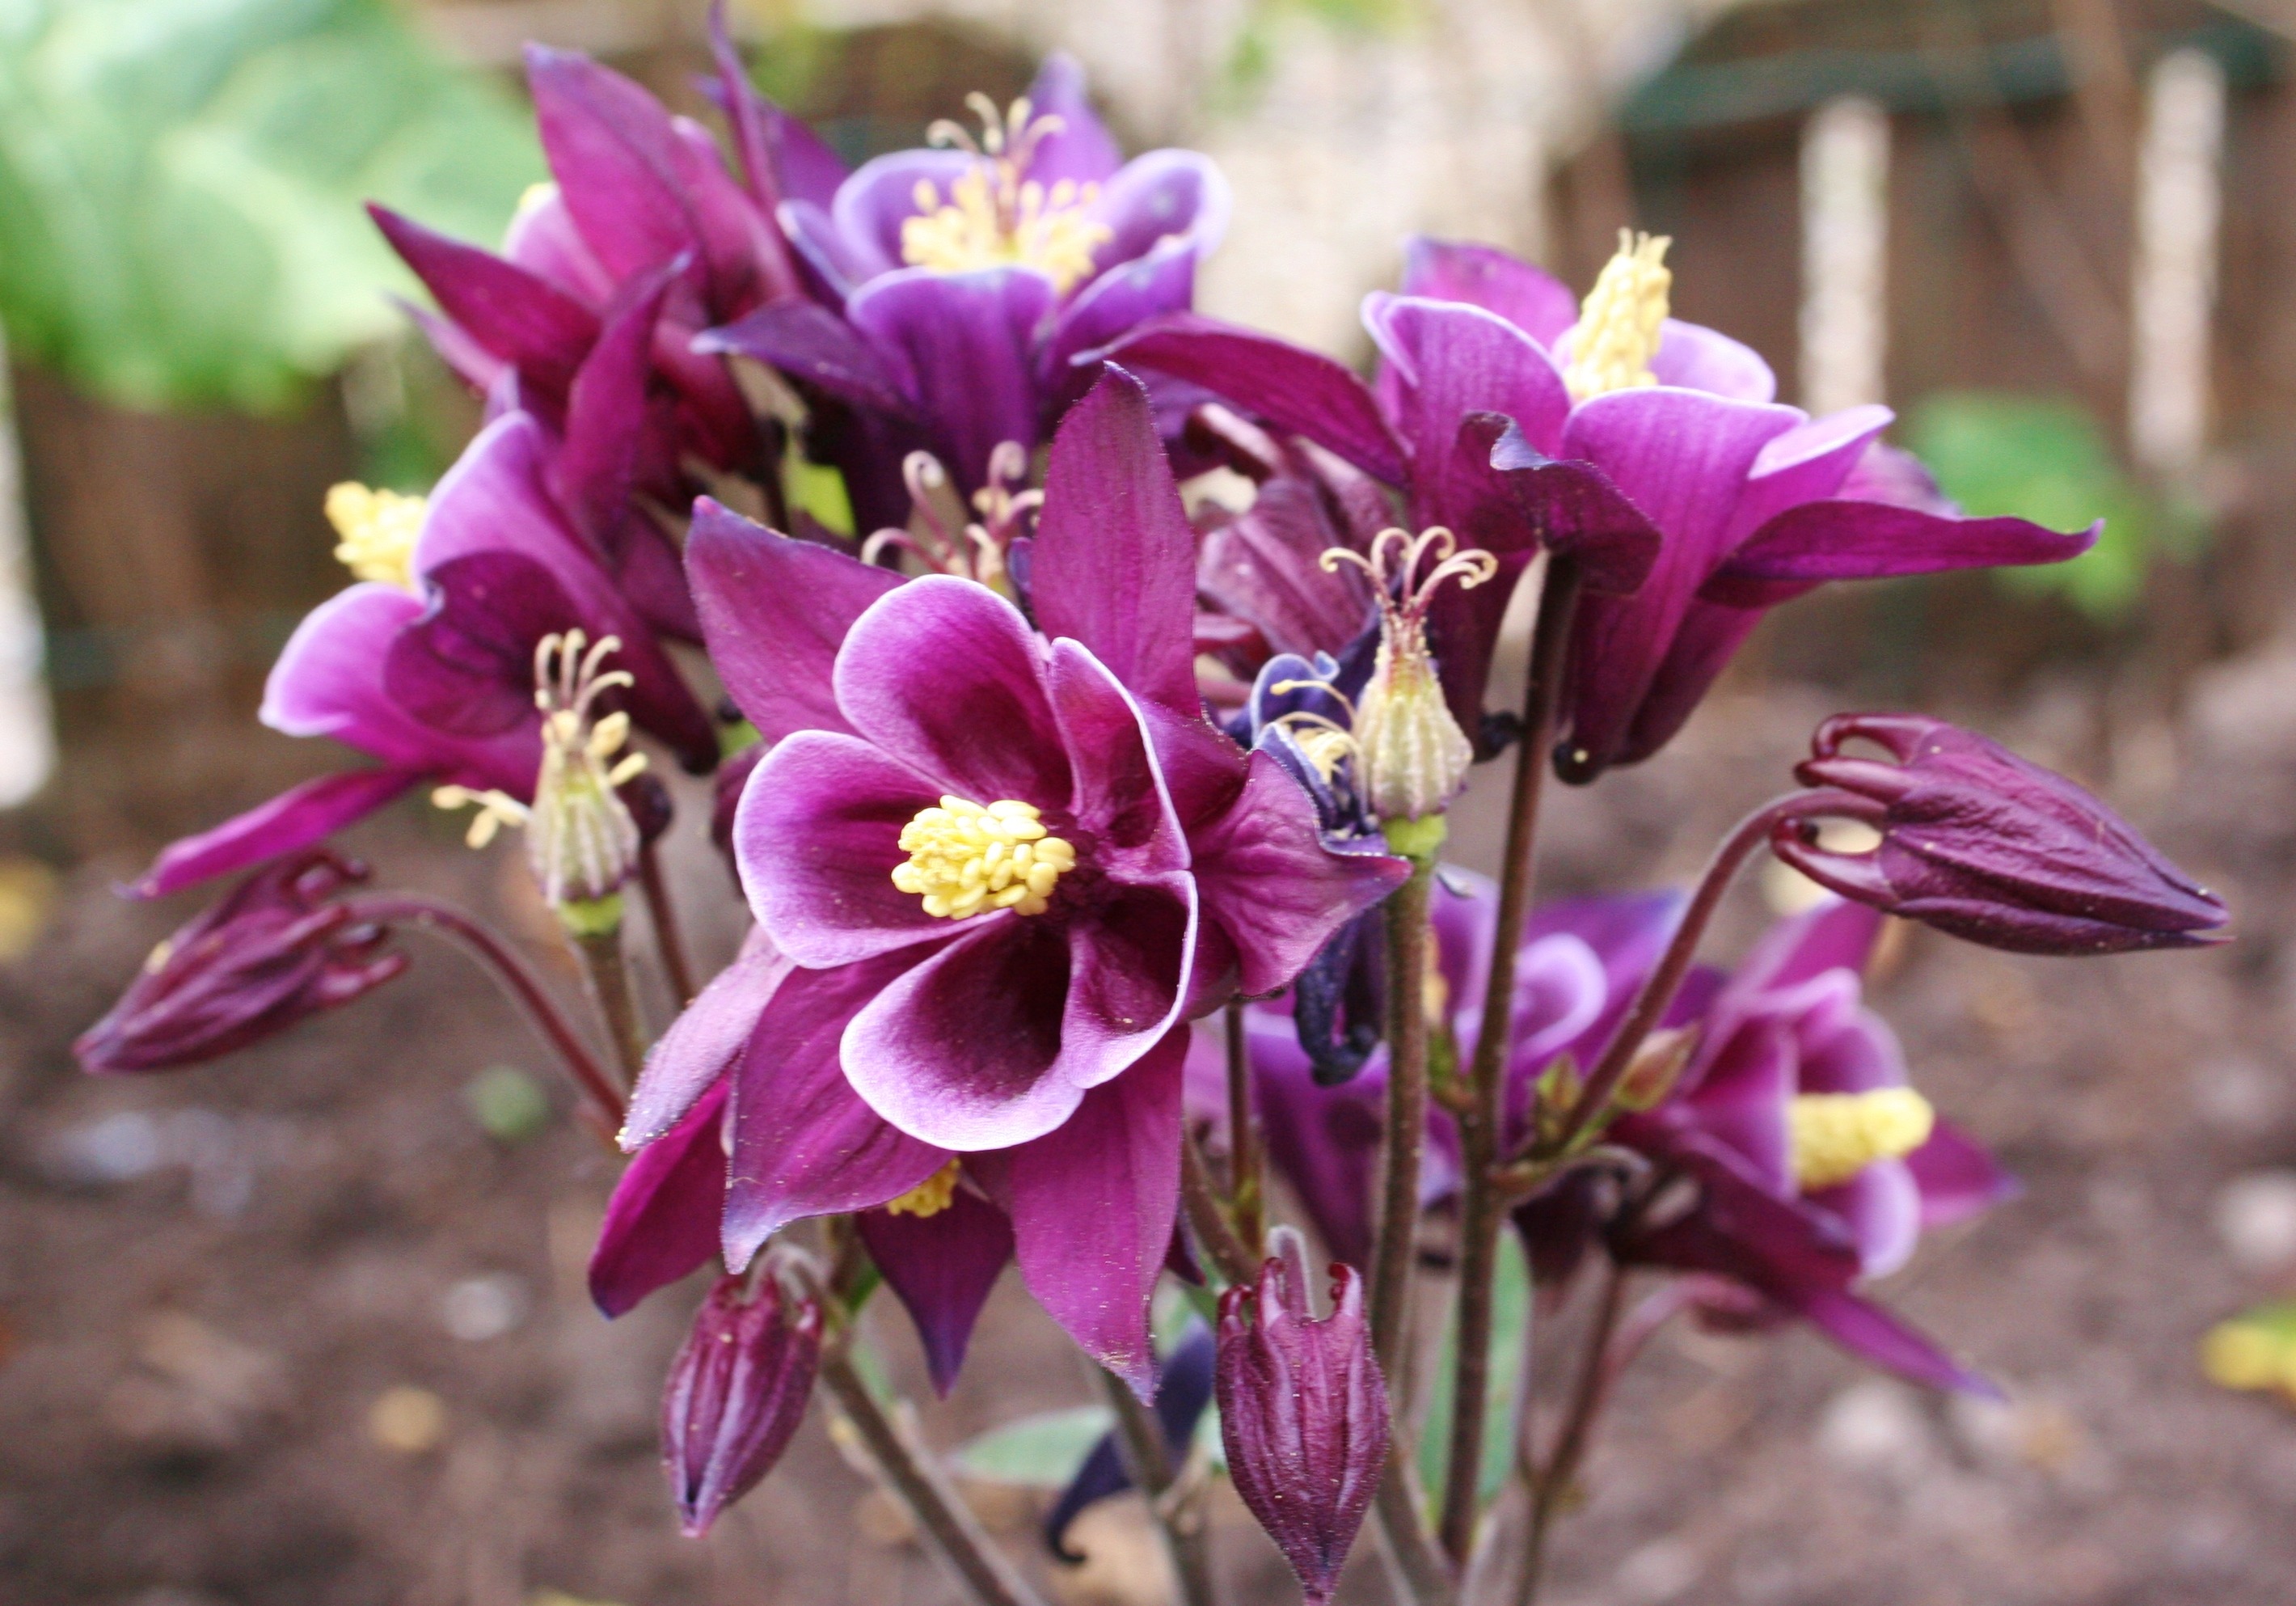
blossom, plant, flower, petal, botany, flora, perennial, wildflower, aquilegia, akelei, garden plant, flowering plant, land plant